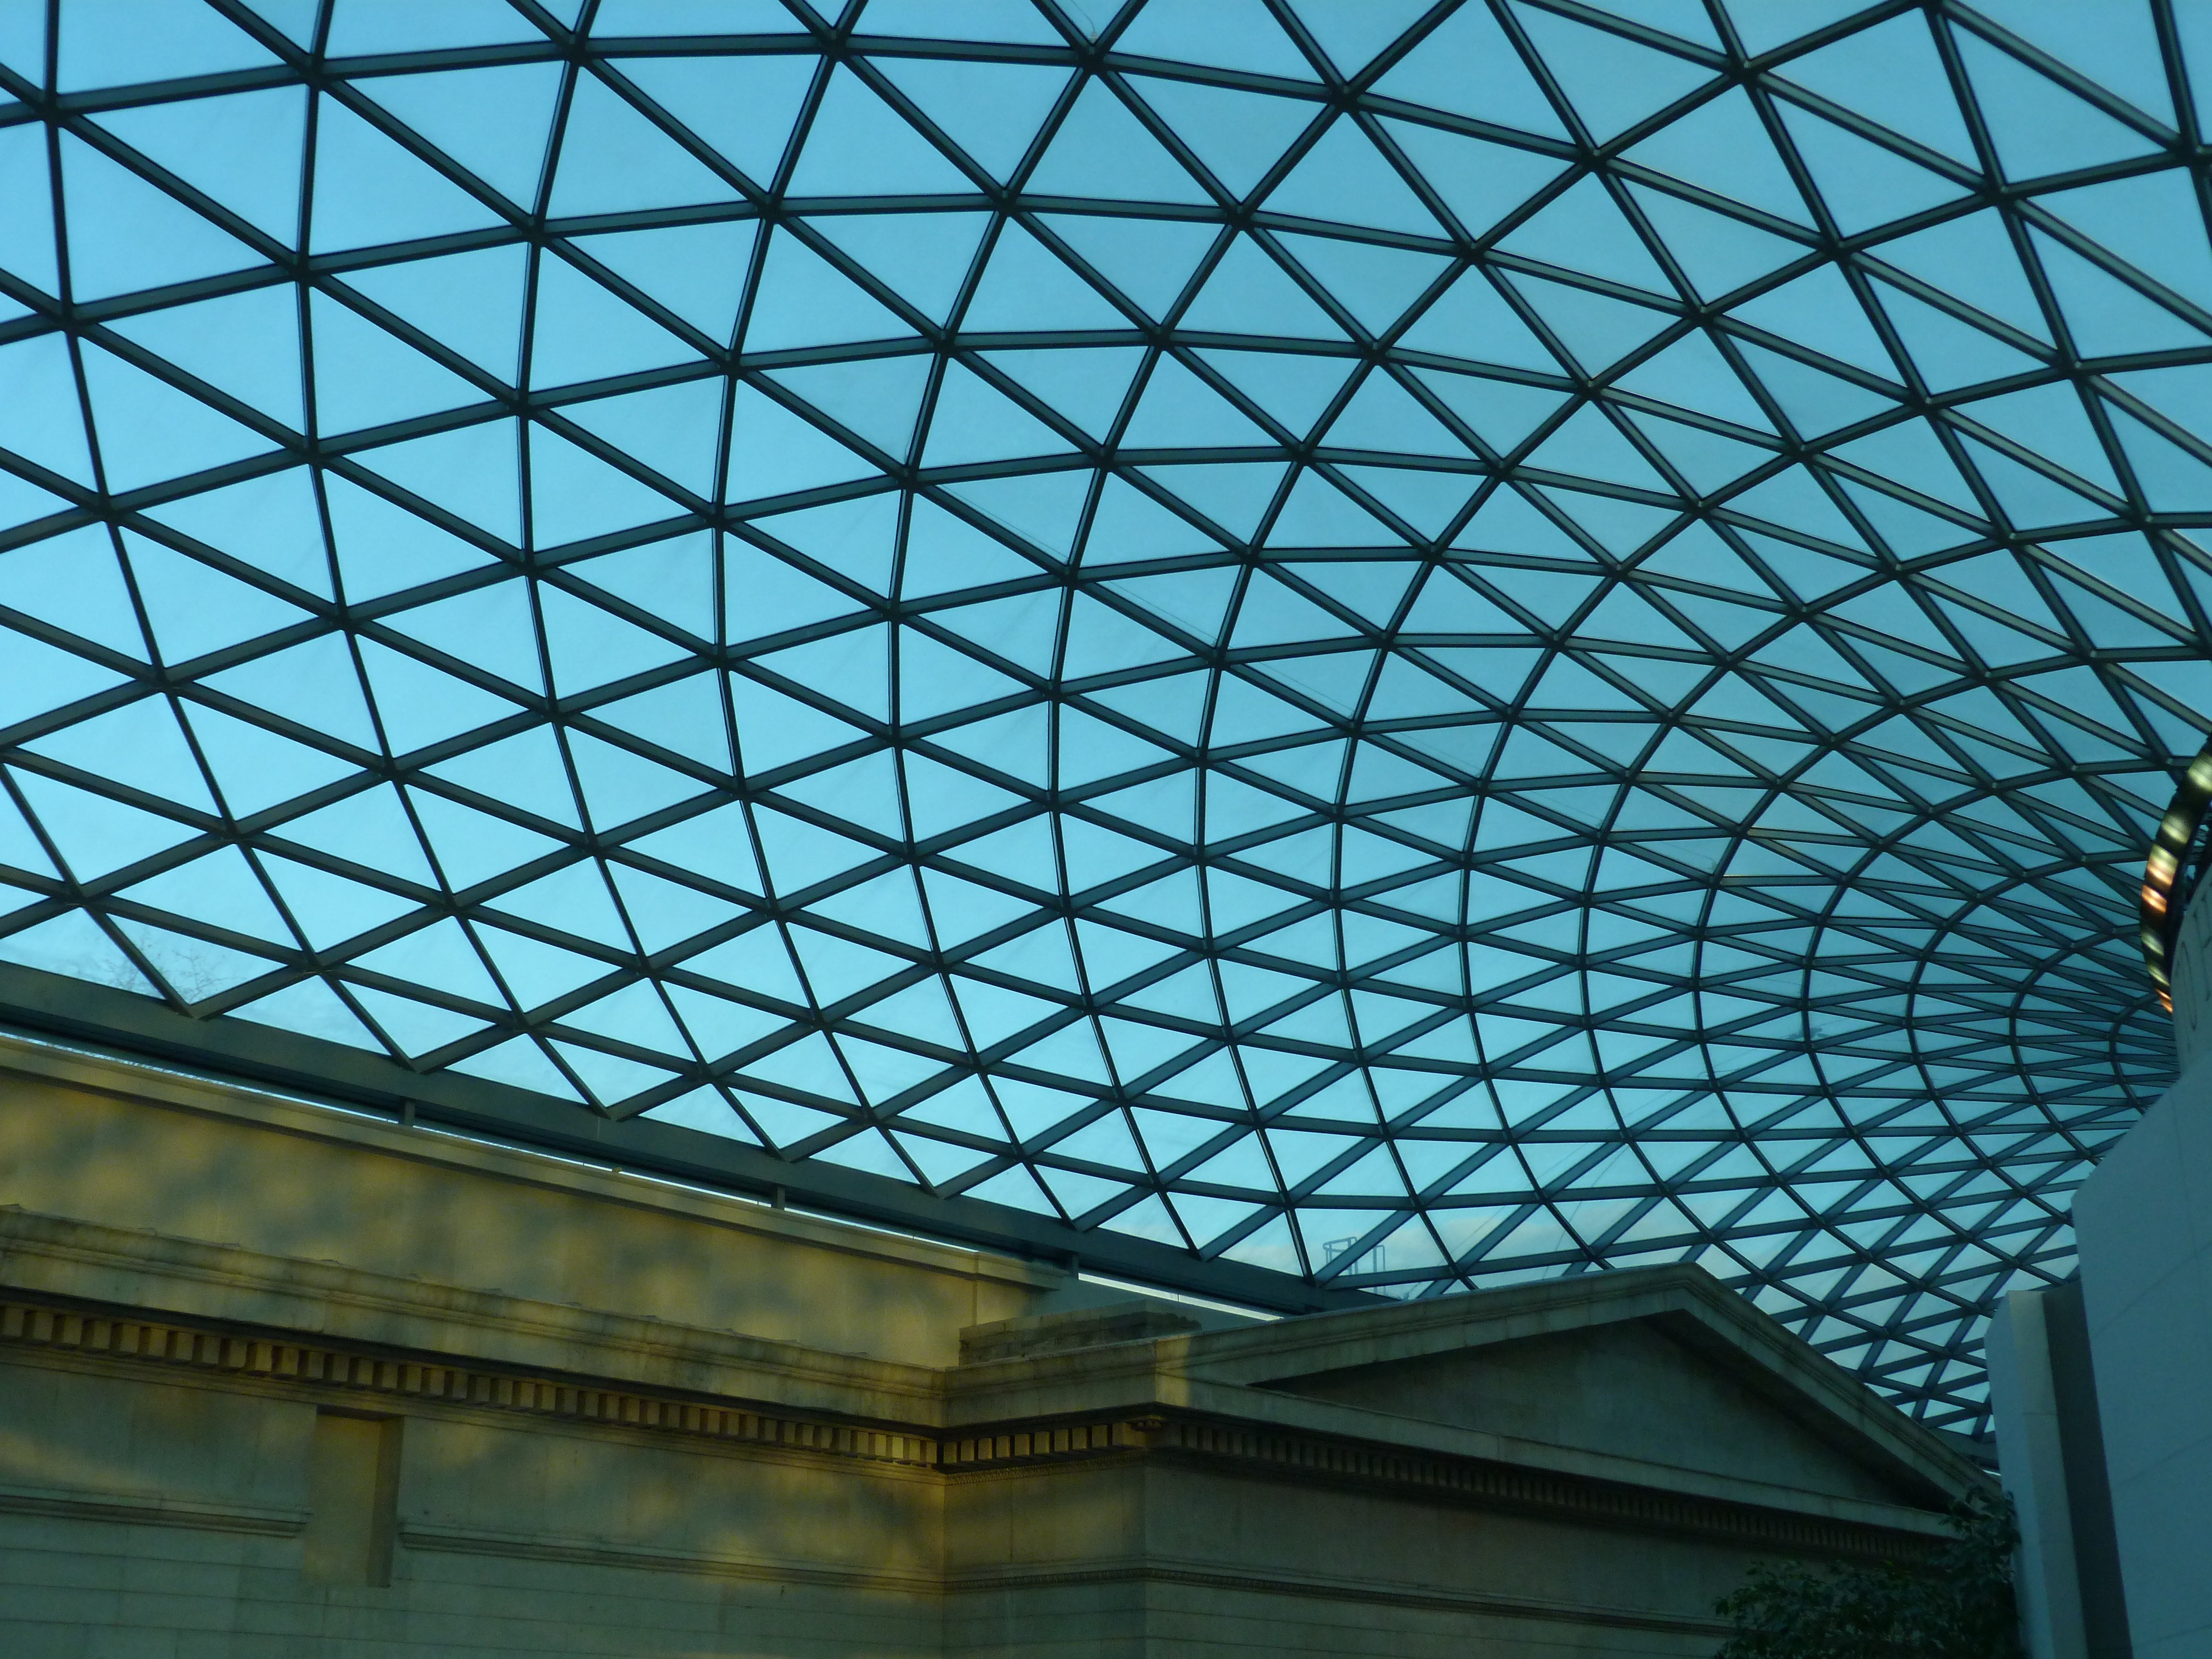
architecture, structure, roof, building, skyscraper, line, reflection, museum, facade, blue, london, design, symmetry, dome, shape, daylighting, british museum